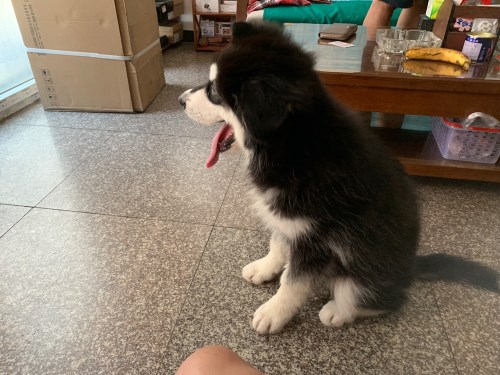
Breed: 1324-n000004-malamute